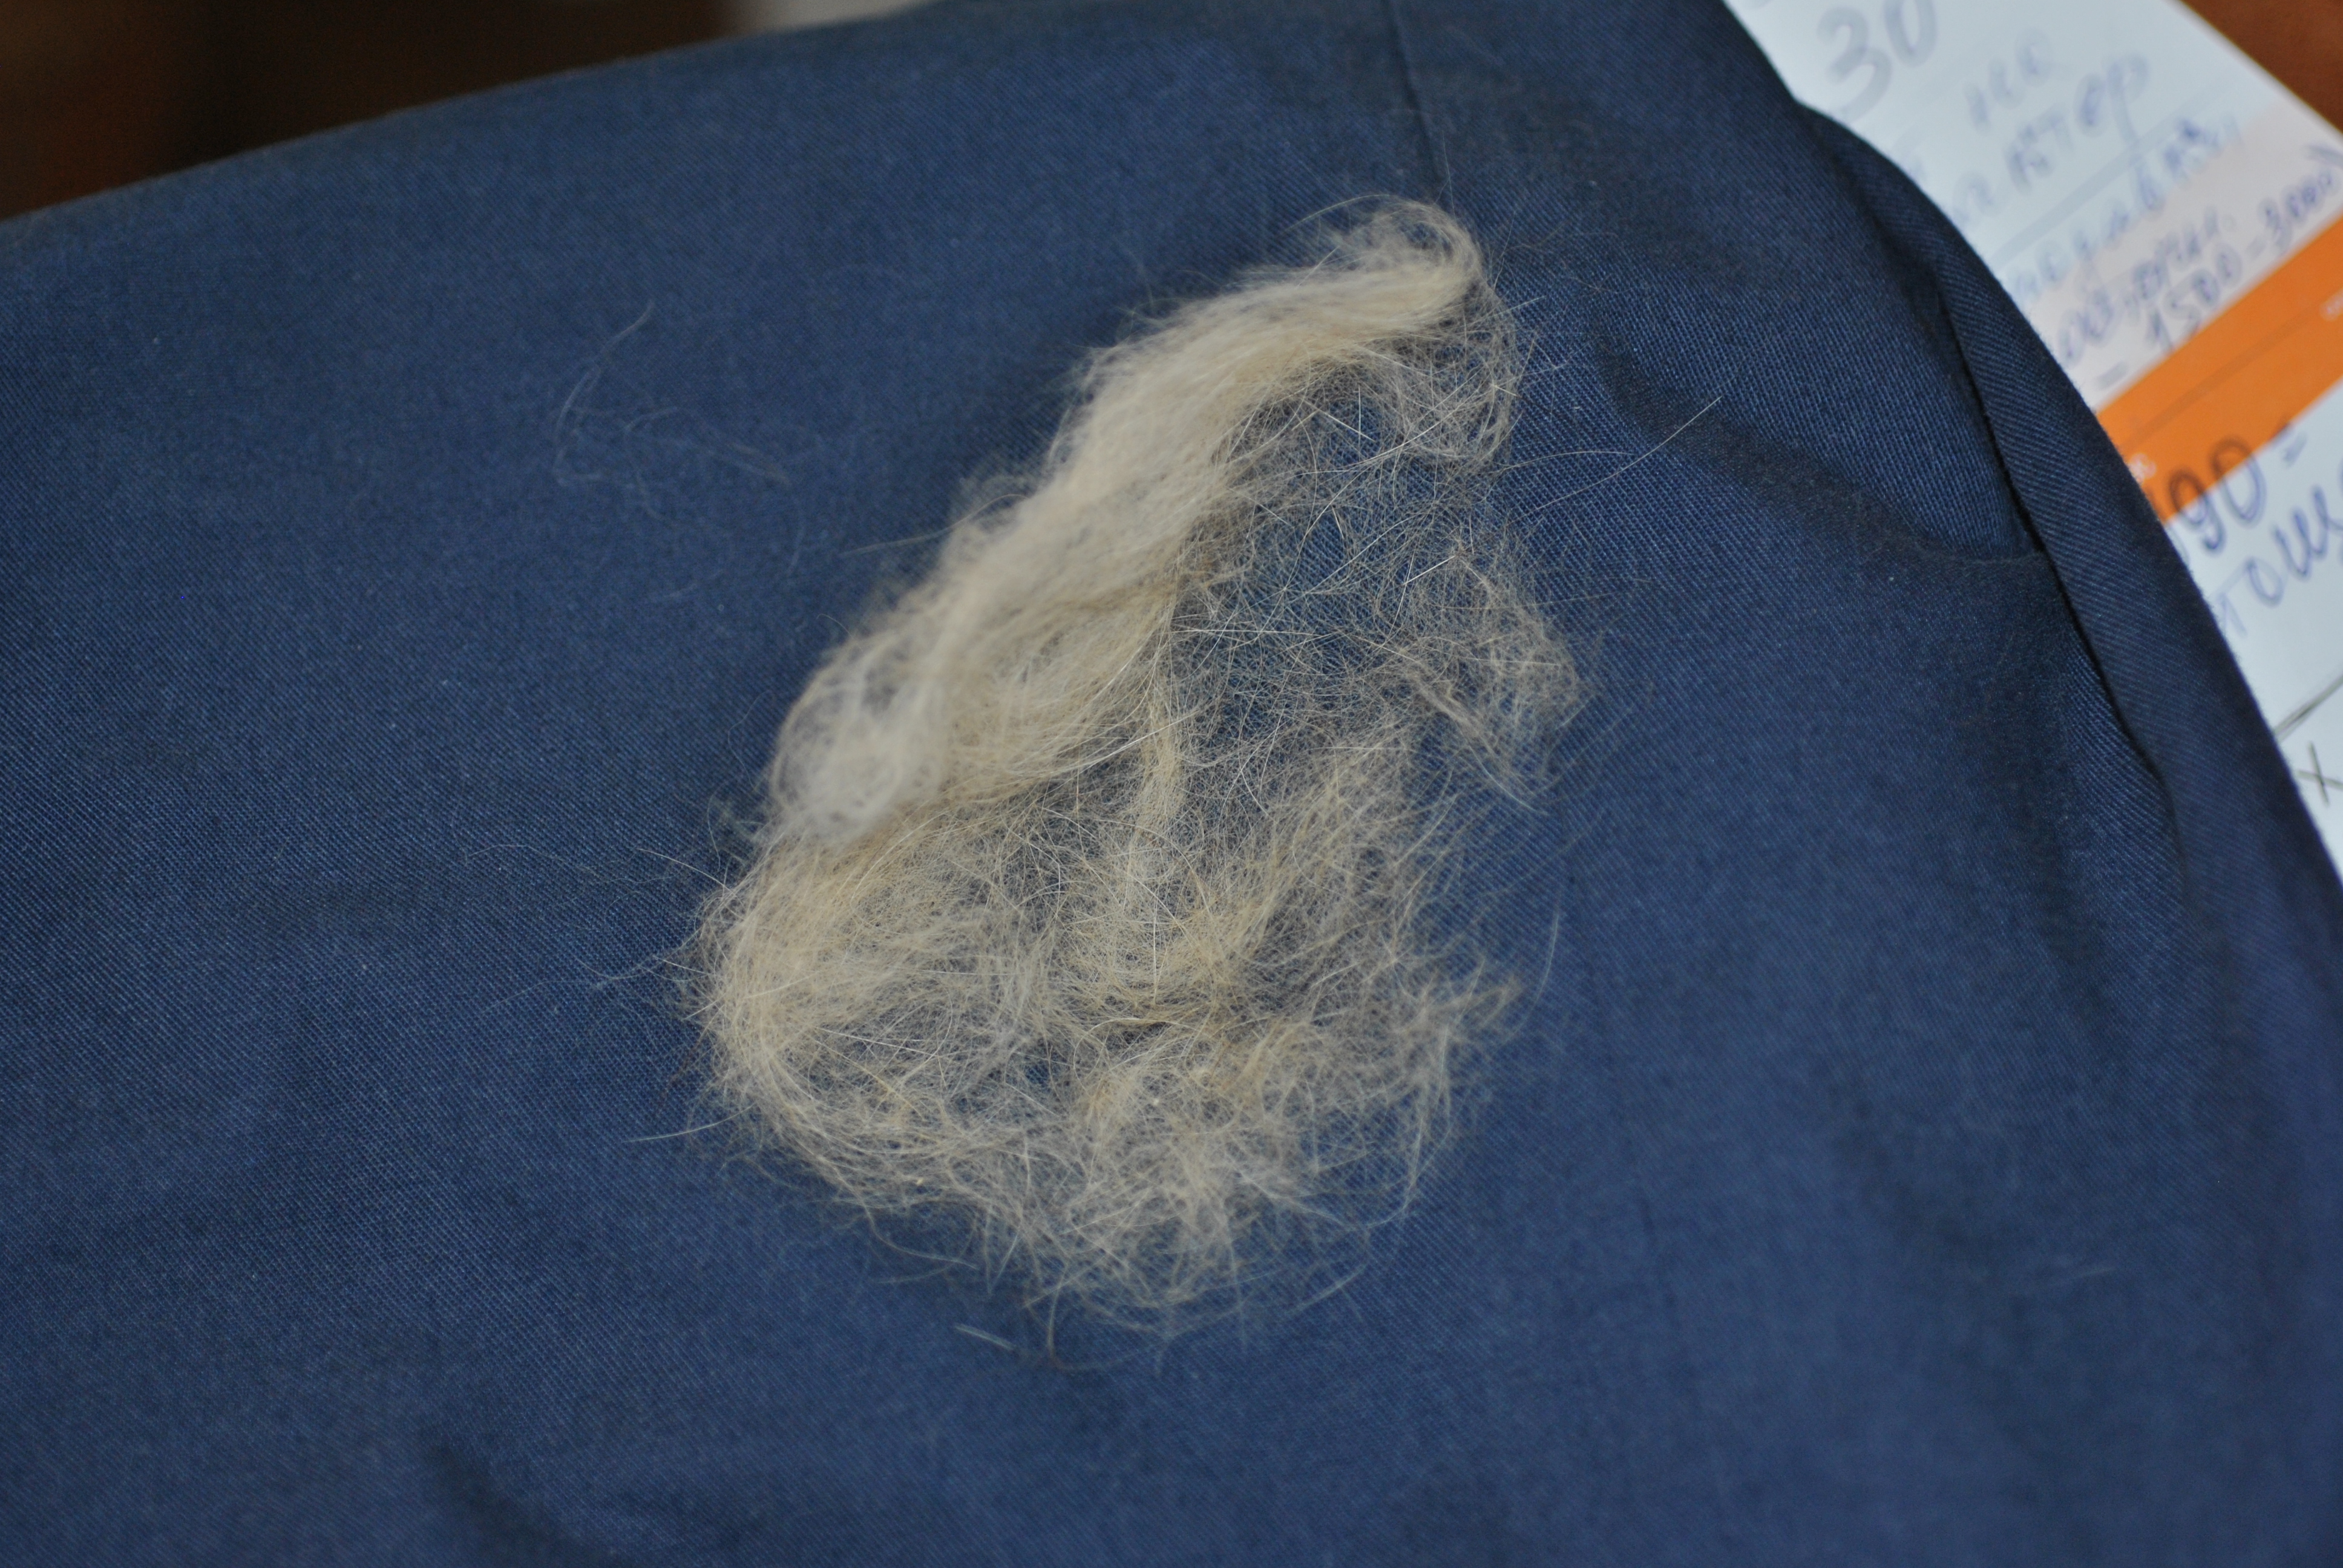
cat, fur, textile, wool